Tullia Running Her Chariot over the Body of Her Father

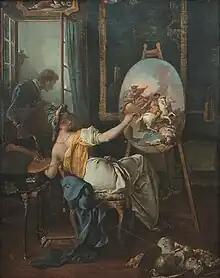
Michel-François Dandré-Bardon, "La Peinture ébauchant le tableau de Tullie".

Tullia Running Her Chariot over the Body of Her Father is a 1735 painting by Michel-François Dandré-Bardon which depicts Roman princess Tullia (later Rome's last queen) running over her father King Servius Tullius's dead body with her chariot. Upon the submission of this work Bardon was accepted into the Académie royale de peinture et de sculpture.